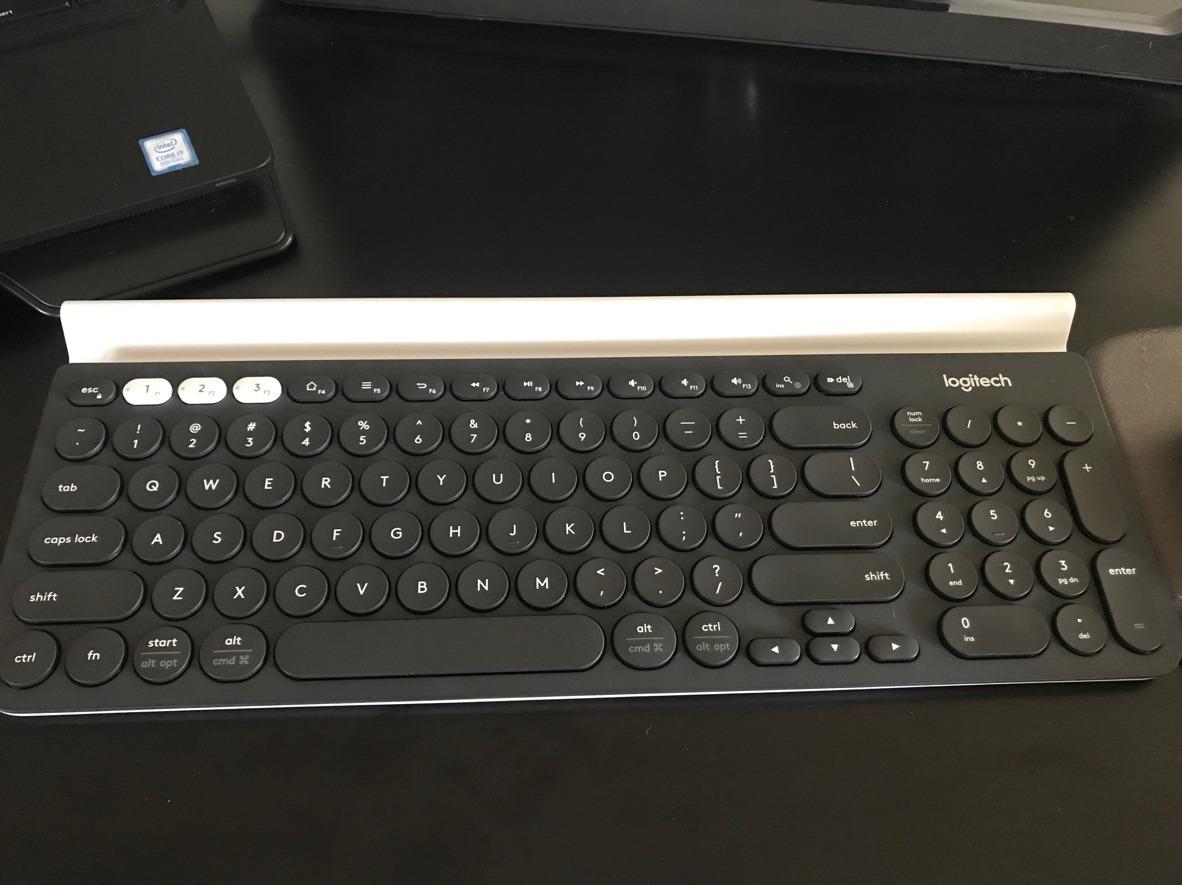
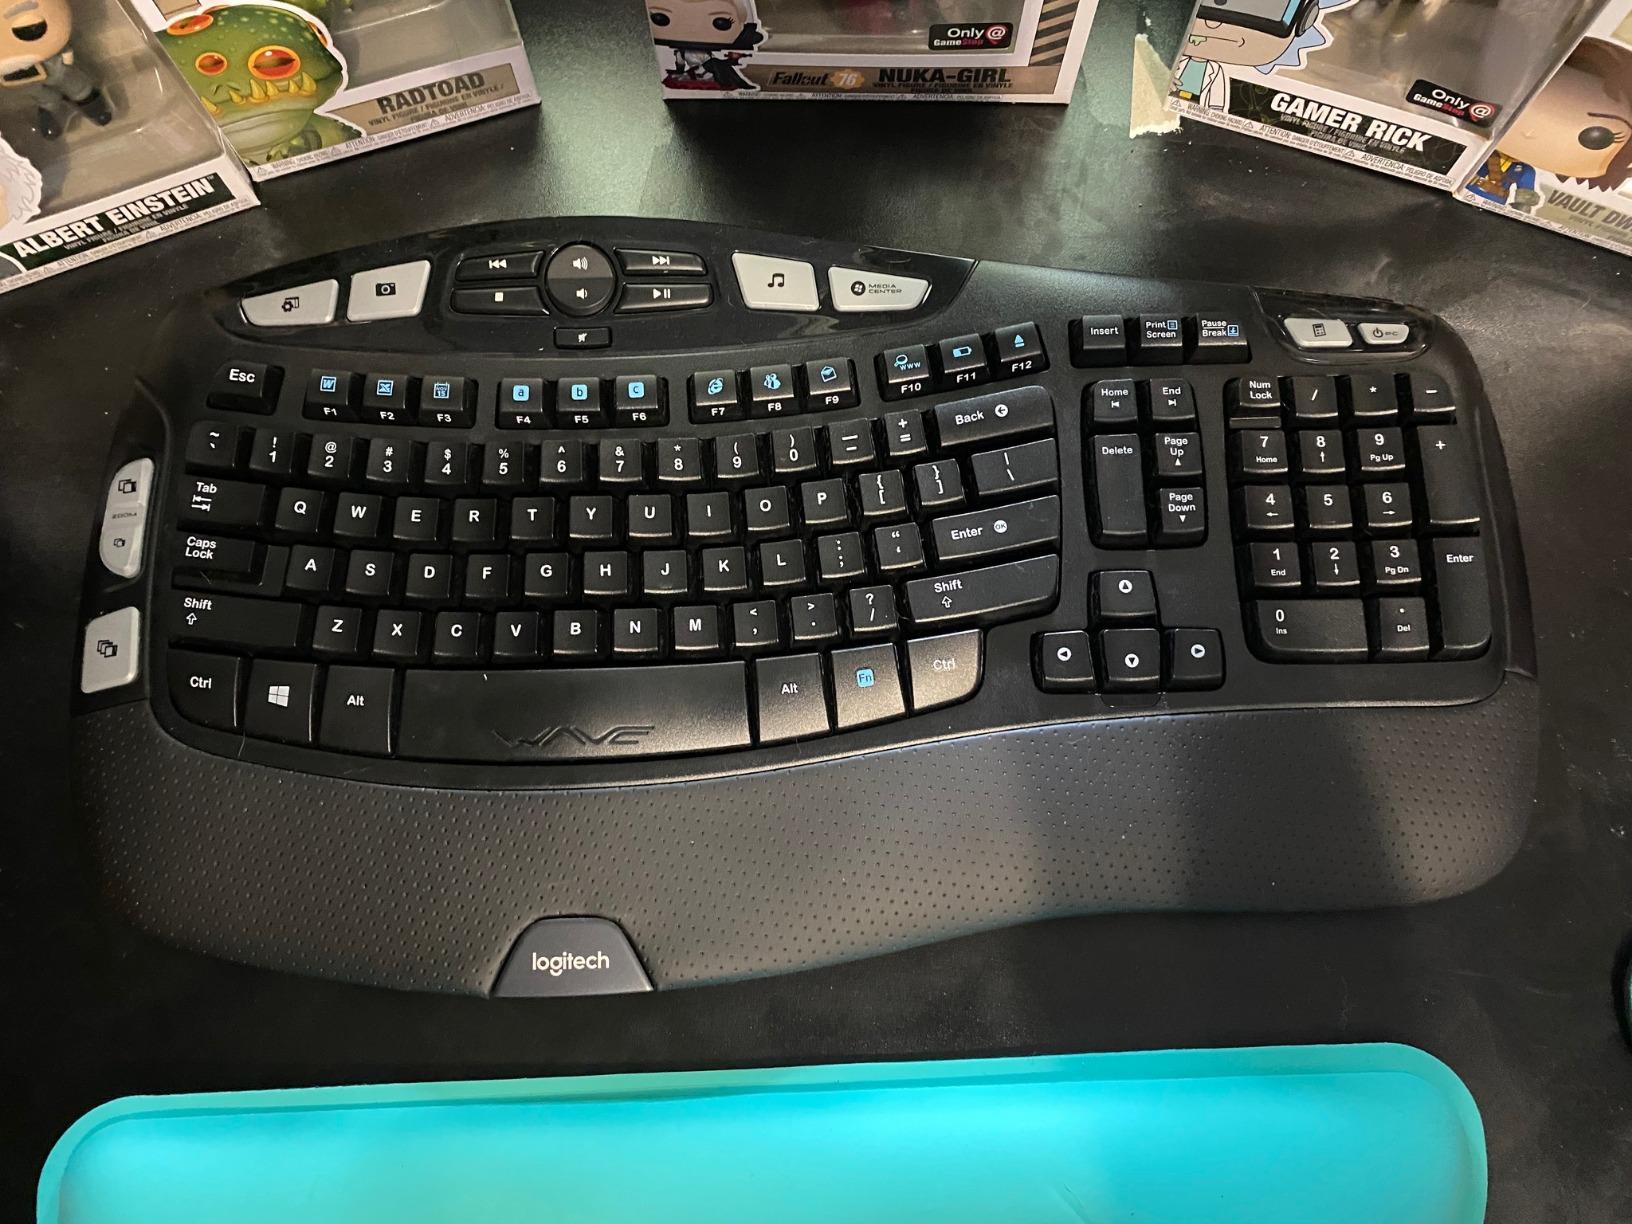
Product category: keyboard
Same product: no